Jamie Lynn Spears

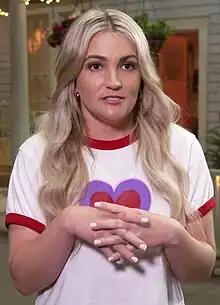
Spears in 2023

Jamie Lynn Spears (born April 4, 1991) is an American actress and singer. Spears began her career as a child actress on "All That" and had her breakthrough role when she played Zoey Brooks on the Nickelodeon teen sitcom "Zoey 101" (2005–2008); she later reprised this role in the sequel film "Zoey 102" (2023). She plays Noreen Fitzgibbons on the Netflix romantic drama series "Sweet Magnolias" (2020–present). She is the recipient of several accolades, including a Gracie Award, two Kids Choice Awards and two Young Artist Awards. She is the younger sister of singer Britney Spears.